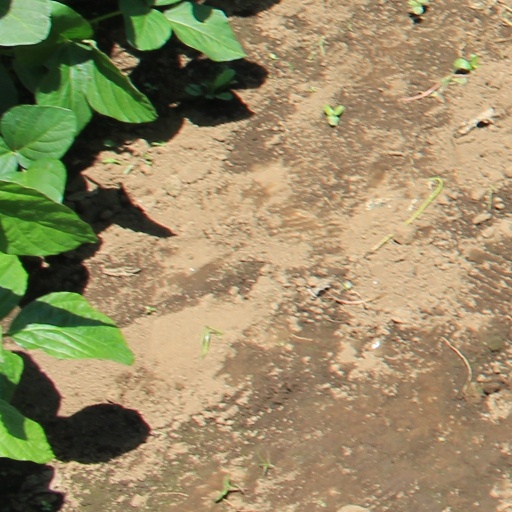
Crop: soybean